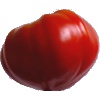
Label: Tomato 3